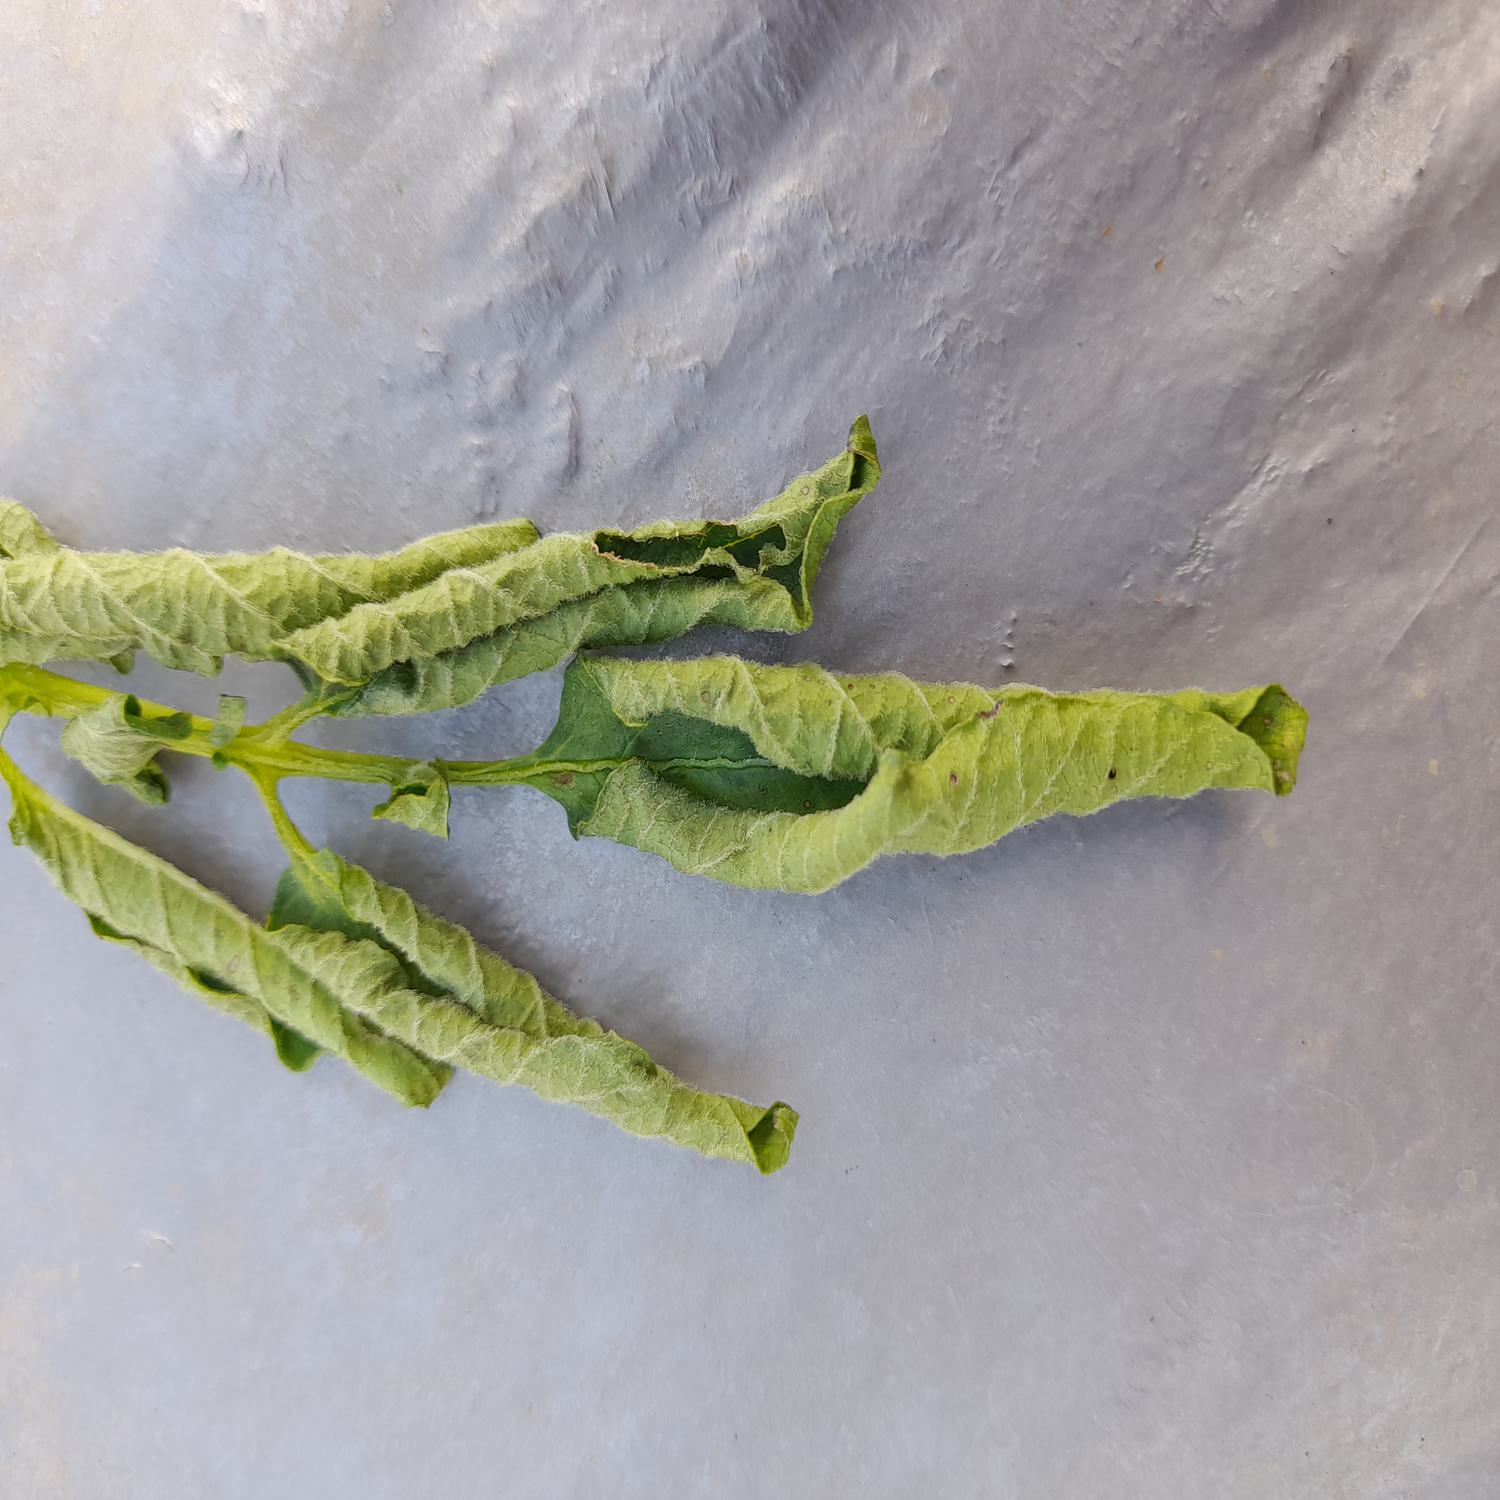
Label: Bacteria